Nose art

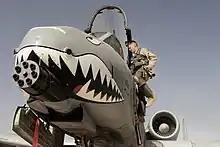
A-10 Thunderbolt II with shark mouth themed nose art, Kandahar Airfield, Afghanistan, 2011

Tony Starcer was the resident artist for the 91st Bomb Group (Heavy), one of the initial six groups fielded by the Eighth Air Force. Starcer painted over a hundred pieces of renowned B-17 nose art, including "Memphis Belle". A commercial artist named Brinkman, from Chicago was responsible for the zodiac-themed nose art of the B-24 Liberator-equipped 834th Bomb Squadron, based at RAF Sudbury, England.